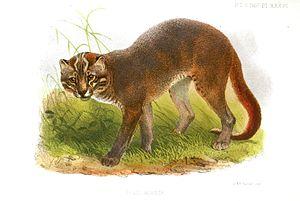
Le Chat de Temminck ou Chat doré d'Asie est un félin de taille moyenne du genre Pardofelis. Sa robe est généralement unie et de couleur rousse, mais de nombreuses variations existent, incluant des spécimens mélaniques, tachetés comme l'ocelot ou de couleur grise ; un marquage facial composé de bandes blanches permet de facilement le reconnaître.